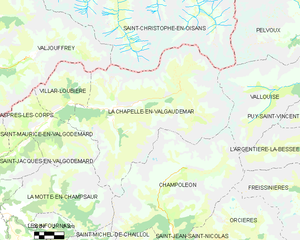
Carte des communes françaises: La Chapelle-en-Valgaudémar